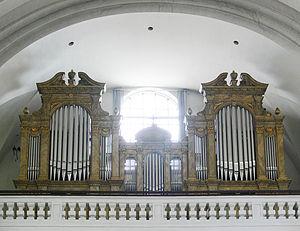
L'église Saint-Martin de Bamberg est une église catholique du XVIIᵉ siècle, dédiée à saint Martin et située dans le centre-ville de Bamberg en Bavière. Construite en style baroque à partir de 1686 par les jésuites en lieu et place de la chapelle d'un ancien couvent de religieuses carmélites, l'église fut d'abord dédiée au Nom de Jésus. Lorsqu'elle devient église paroissiale en 1806, elle reçoit le patronage de saint Martin.